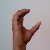
The image shows a hand gesture representing the letter 'C' in Indian Sign Language.